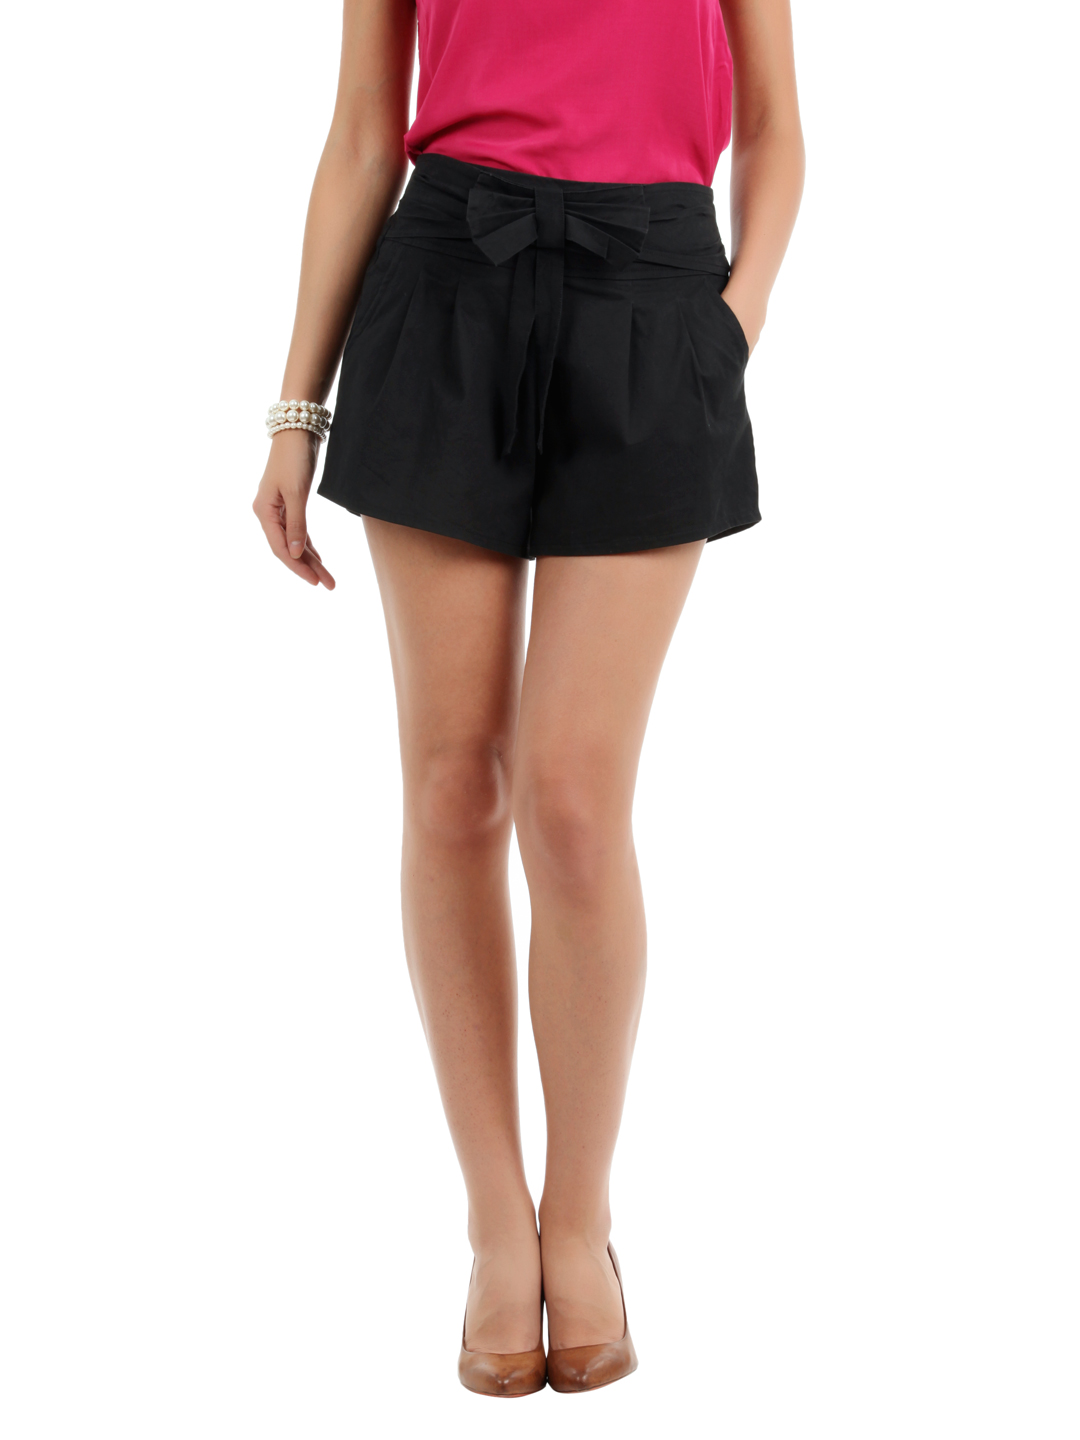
Elle Women Black Culottes
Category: Apparel / Bottomwear / Shorts
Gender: Women
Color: Black
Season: Summer 2012
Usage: Casual